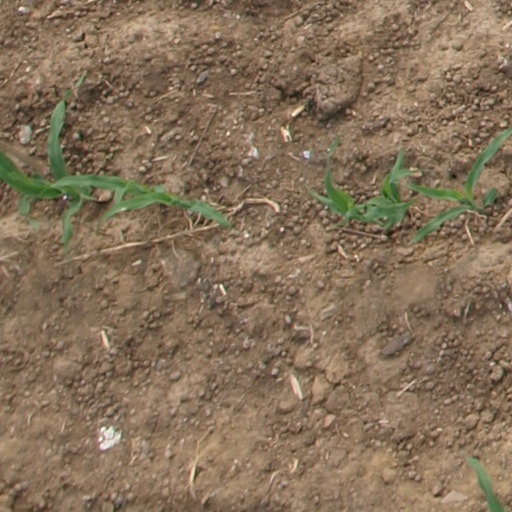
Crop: maize; corn